Salisbury University

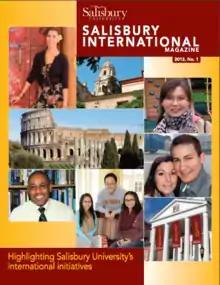
"SU International" magazine (2012, Volume 1)

In the early 2010s, approximately 18 percent of the Salisbury University student population studied abroad, slightly higher than the national undergraduate average of 14% during the 2010–11 academic year. In 2011, the U.S Department of State designated Salisbury University as an authorized participant in the J-1 Exchange Visitor program, in the categories of Student and Professor.